Henry Tingle Wilde

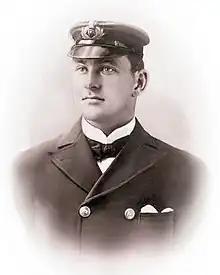
Wilde in White Star Line uniform

Lieutenant Henry Tingle Wilde, RNR (21 September 1872 – 15 April 1912) was a British Merchant Navy officer who was the chief officer of the . He died when the ship sank on her maiden voyage in April 1912.